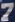
Number: 7